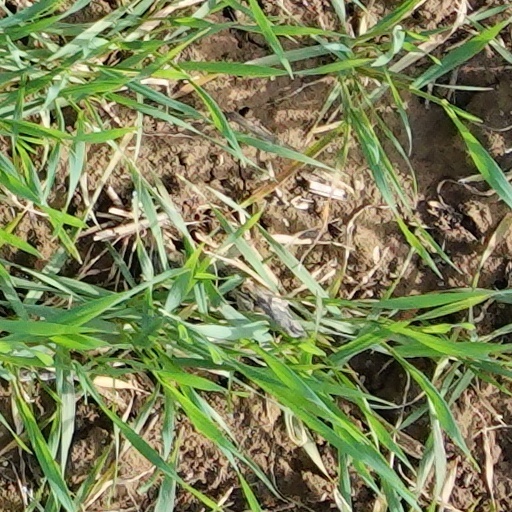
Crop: wheat